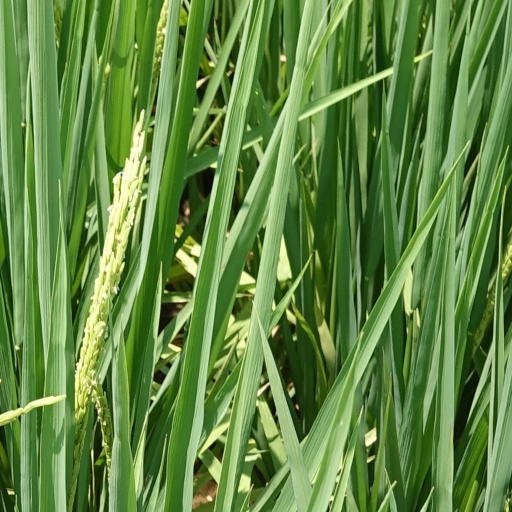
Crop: rice